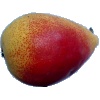
Label: Pear 2